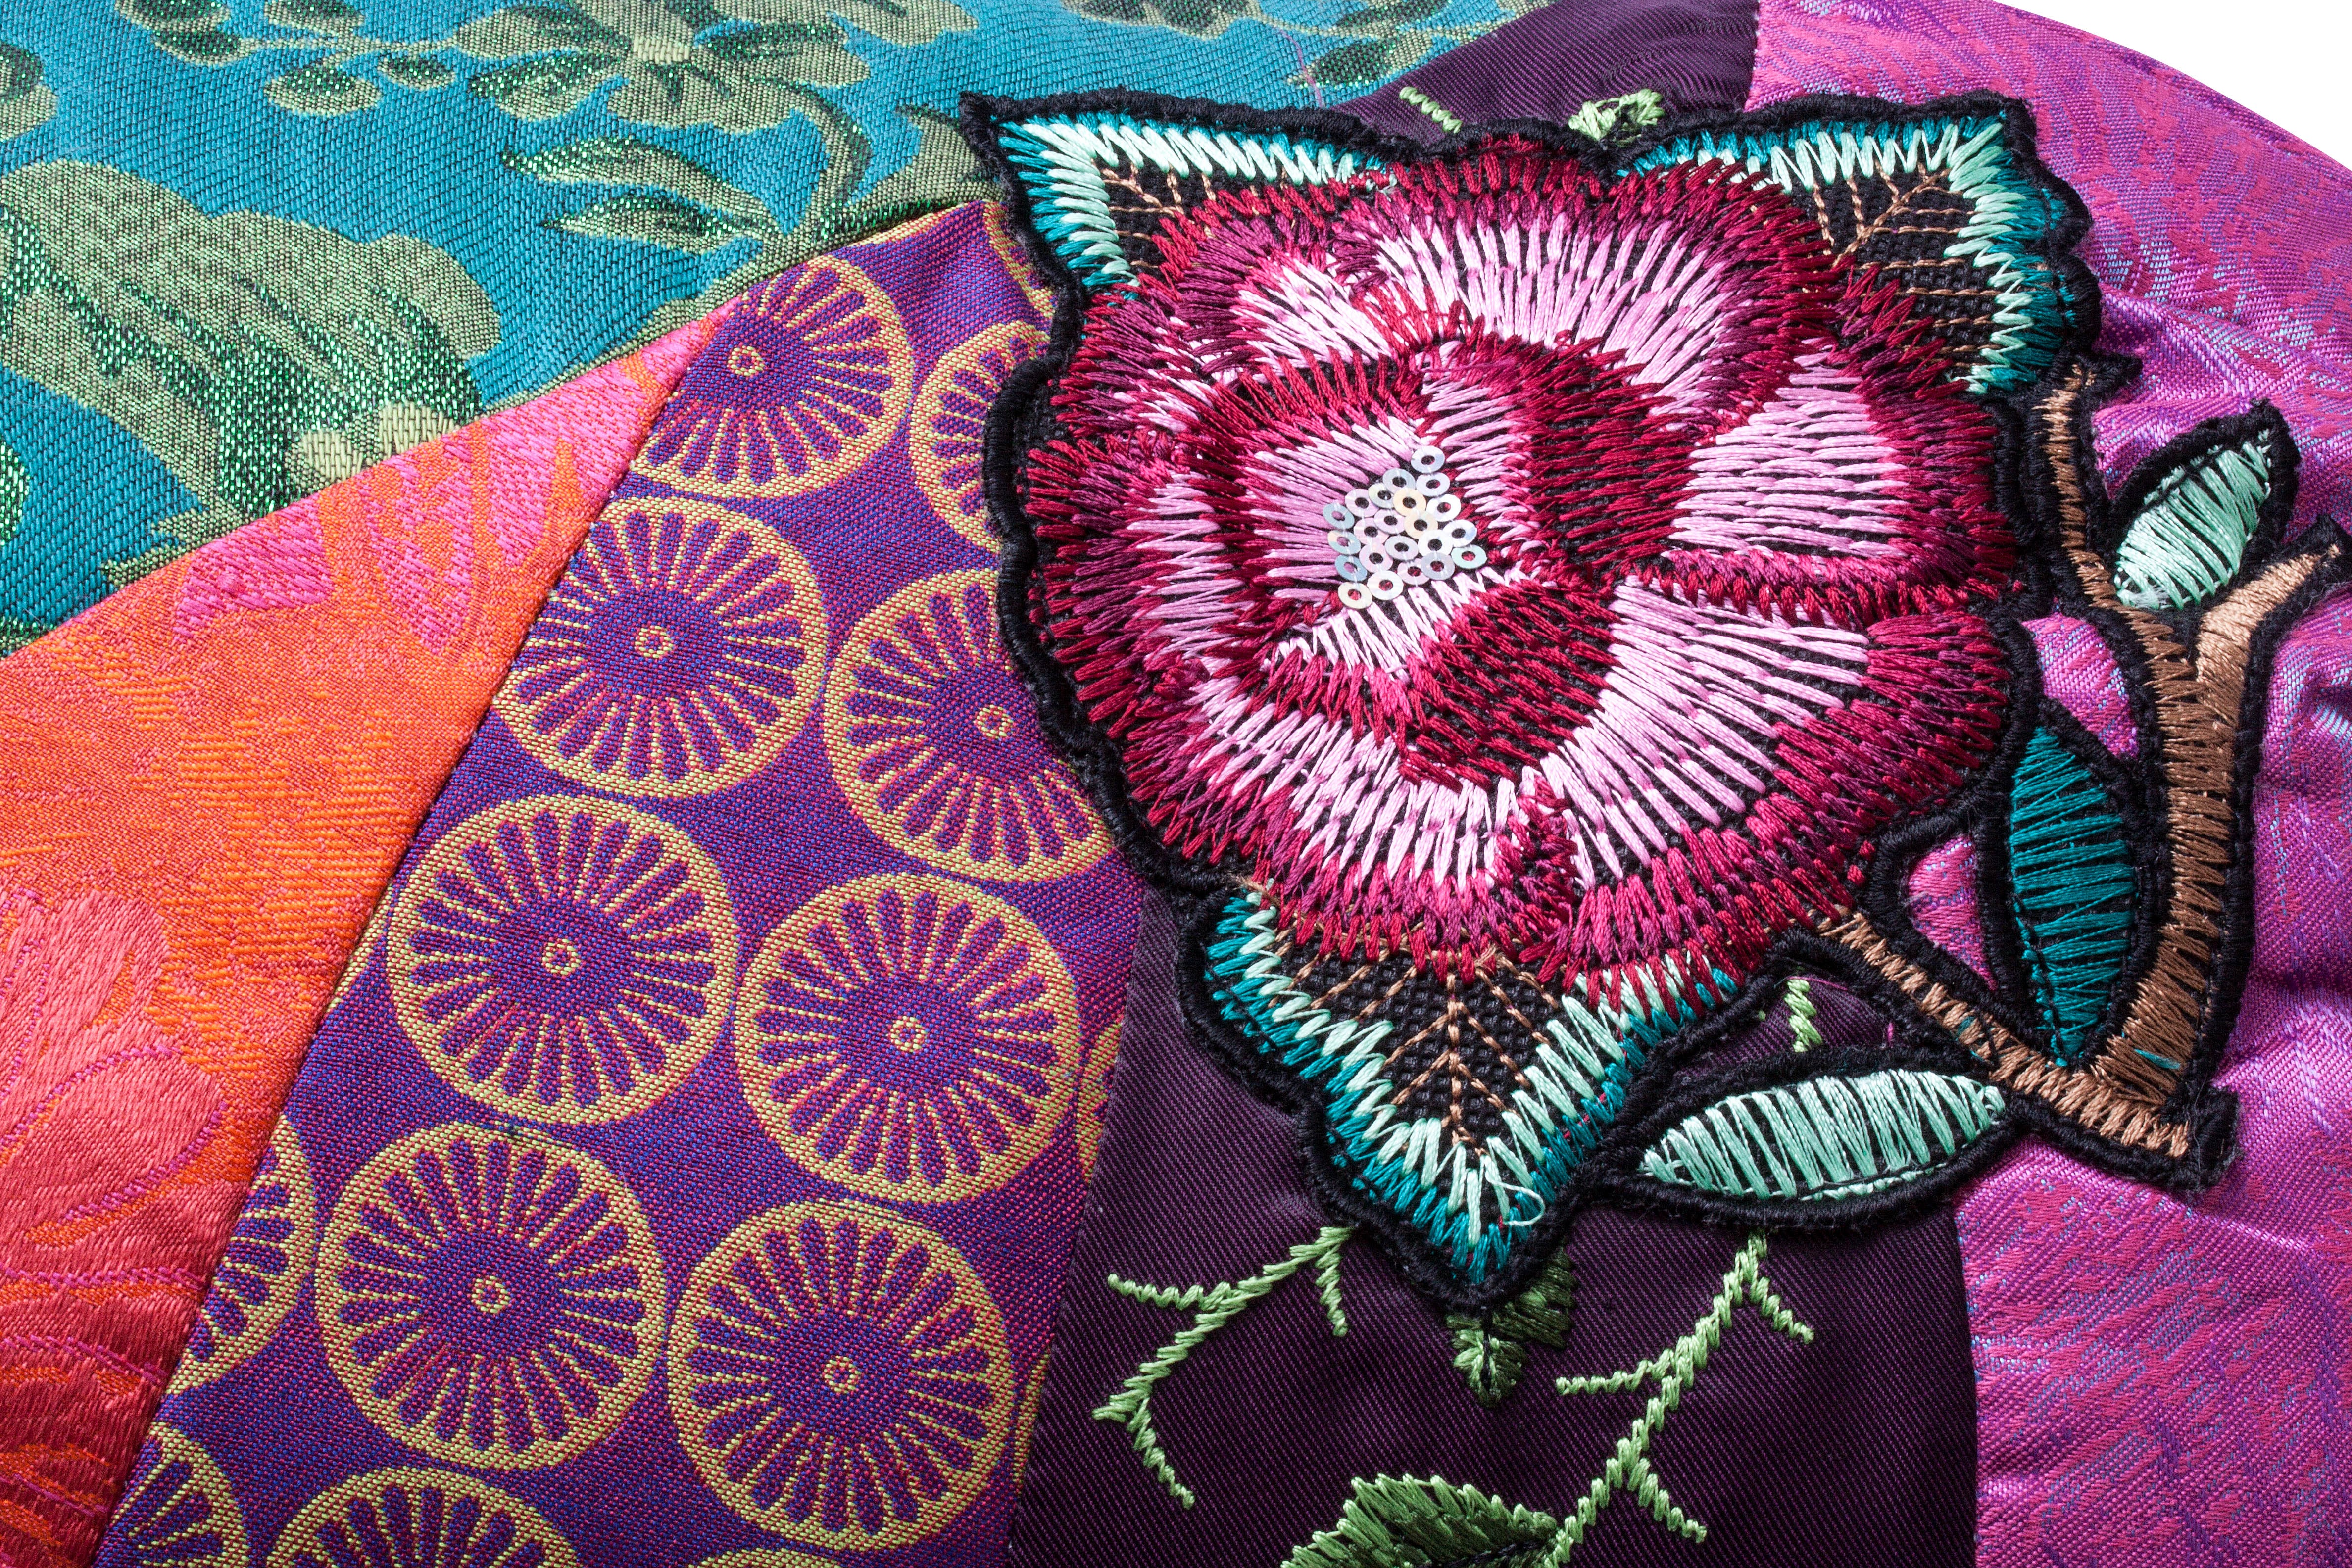
blossom, leaf, flower, bloom, pattern, red, pink, pillow, material, fabric, quilt, crochet, textile, art, background, design, ornate, noble, iridescent, tissue, woven, embroidery, fund, sequins, textiles, combination, needlework, quilting, various colors, combined, jacquardmusterung, jacquardweberei, pull through, sewing threads, needle painting, neck pillow